History of the Tunisia national football team

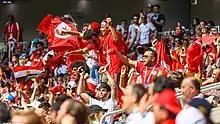
Tunisian fans in Moscow at the 2018 World Cup.

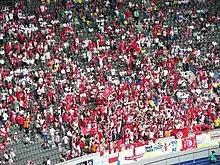
Tunisian fans in Berlin at the 2006 World Cup.

Fans of the Tunisian national team display the country's national flag, usually with an emphasis on the red element. One of the greatest moments for the Tunisian team was when the Tunisian delegation at the Tunis–Carthage International Airport received a warm "welcome home" after the 1978 epic that delighted the Tunisians, who still remember the details, and the brilliant performance of the team was credited with adding a new berth of qualification to Africa for the World Cup.